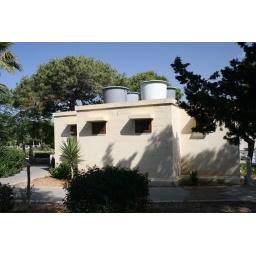
Every building has water towers on the roof. They have a huge water shortage in Malta.